Temple Golf Club

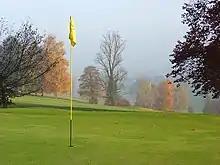
18th hole, just south of the 19th

The Temple Golf Club was founded in 1909 by some local landowners and army officers, including Colonel F. C. Ricardo, said to be the inspiration for Mr. Toad in Kenneth Grahame's "The Wind in the Willows".